Yeniseian peoples

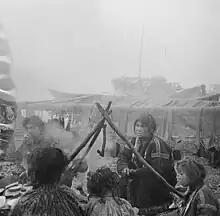
Yeniseian Ket fisher folk in 1913. Photographer: Fridtjof Nansen

The Yeniseians appear closely related to other Siberians, East Asians and Native Americans. They display a high frequency of paternal haplogroup Q-M242.